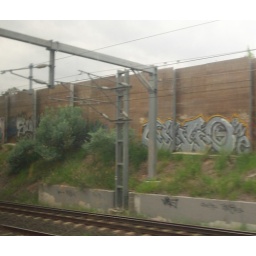
Graffiti on train bridge over Annerley Rd, Woolloongabba, Brisbane, Queensland, Australia 070114-1